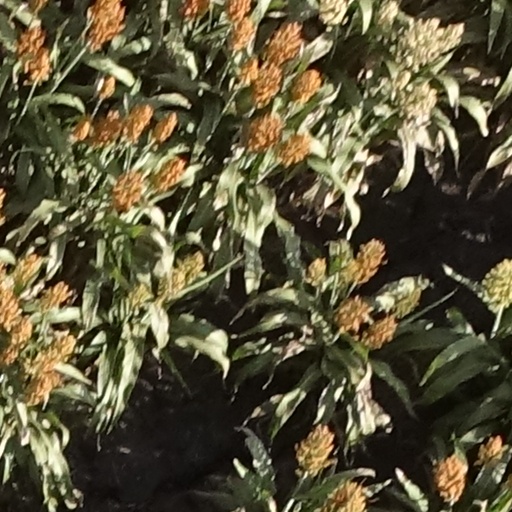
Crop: sorghum